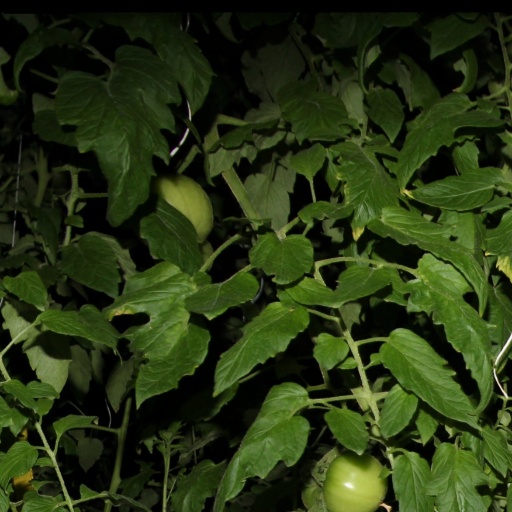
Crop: tomato